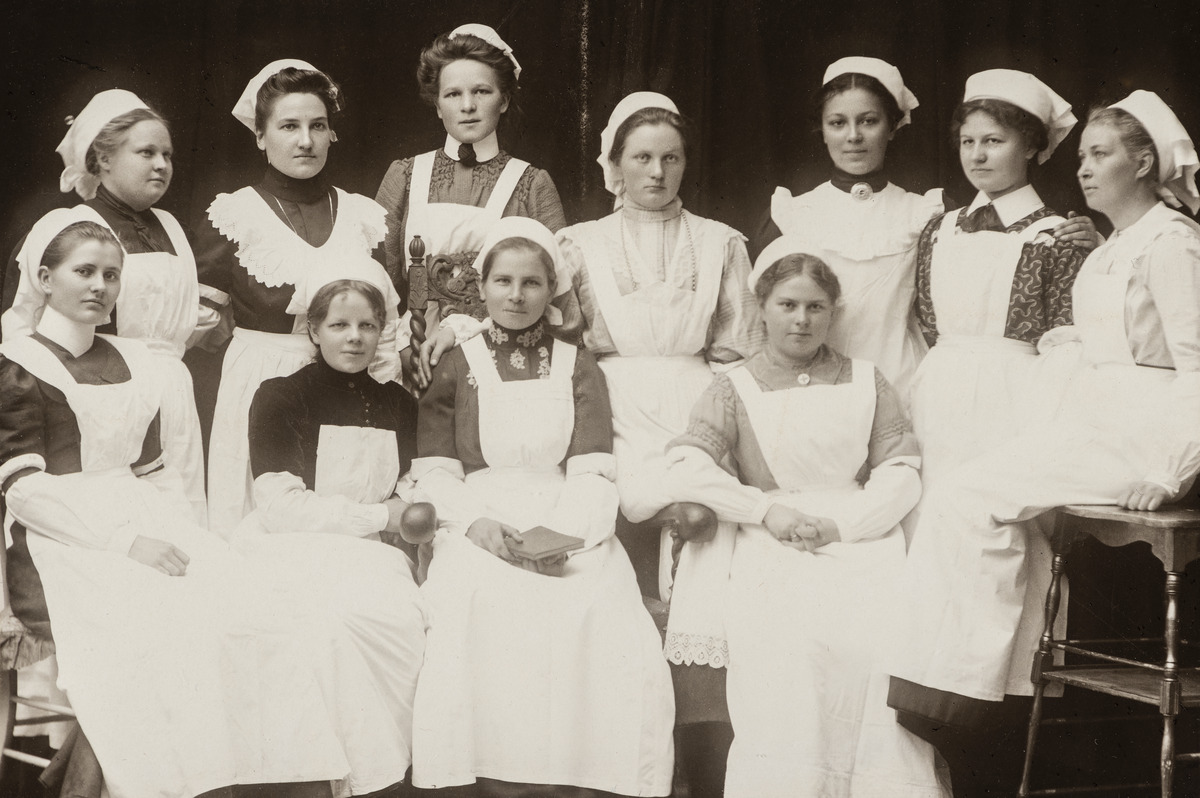
Sairaanhoitajaopiskelijat syksyllä 1905
sisällön kuvaus: Sairaanhoitajaopiskelijat syksyllä 1905. Kuvassa ylhäällä oikeassa reunassa Helmi Snygg (myöh. Soura). mustavalkoinen
Kuvaaja: Atelier Universal, valokuvaaja
Ajankohta: kuvausaika 1905 syksy
Paikka: Suomi, Uusimaa, Helsinki, Kluuvi Helsinki, Unioninkatu 28a
Aiheet: terveydenhuoltohenkilöstö, sairaanhoitajat, kätilöt, naiset, pukeutuminen, vaatteet, työvaatteet, pukineet, asusteet, päähineet, ammatit, ihmissuhteet, opiskelijat